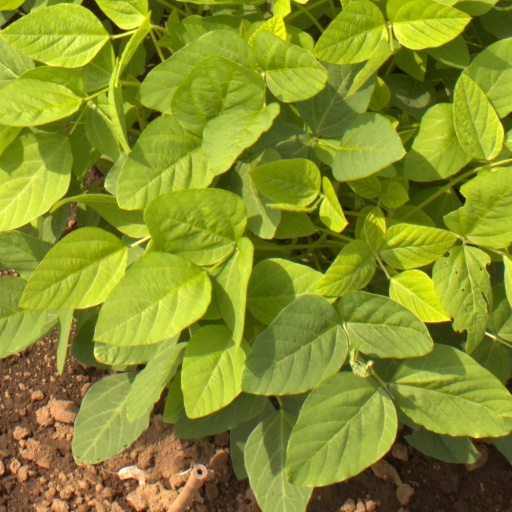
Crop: soybean